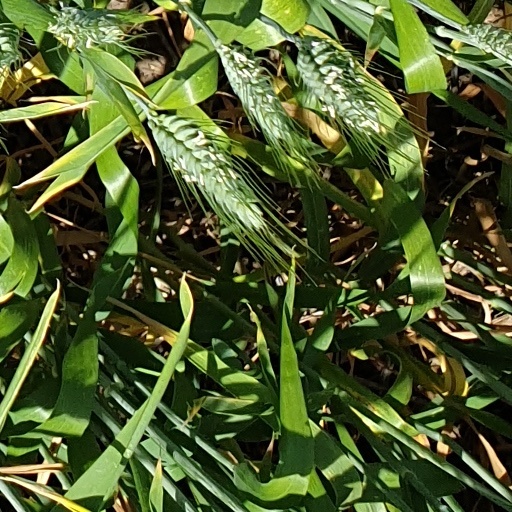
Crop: wheat